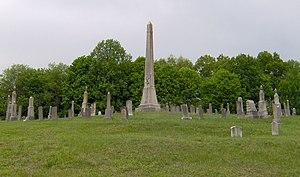
La catastrophe de la mine de Fraterville est une explosion survenue dans la mine de charbon de Fraterville le 19 mai 1902, dans l'État du Tennessee, aux États-Unis. Finalement, 216 mineurs sont morts à la suite de l'explosion, soit sur le coup, soit à cause des séquelles. Cela en fait la pire catastrophe minière de l'histoire de l'État.